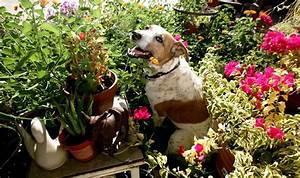
dog